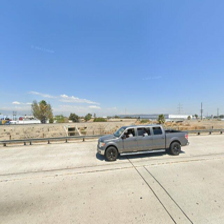
Label: streetView